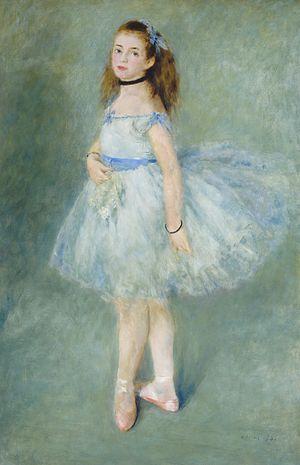
Le ballet est un genre dramatique dont l'action est figurée par des pantomimes et des danses. Ses origines remontent à la Renaissance italienne. Primitivement développé dans les cours d'Italie, le ballet a reçu ses lettres de noblesse en France, puis en Russie, en tant que danse-spectacle.